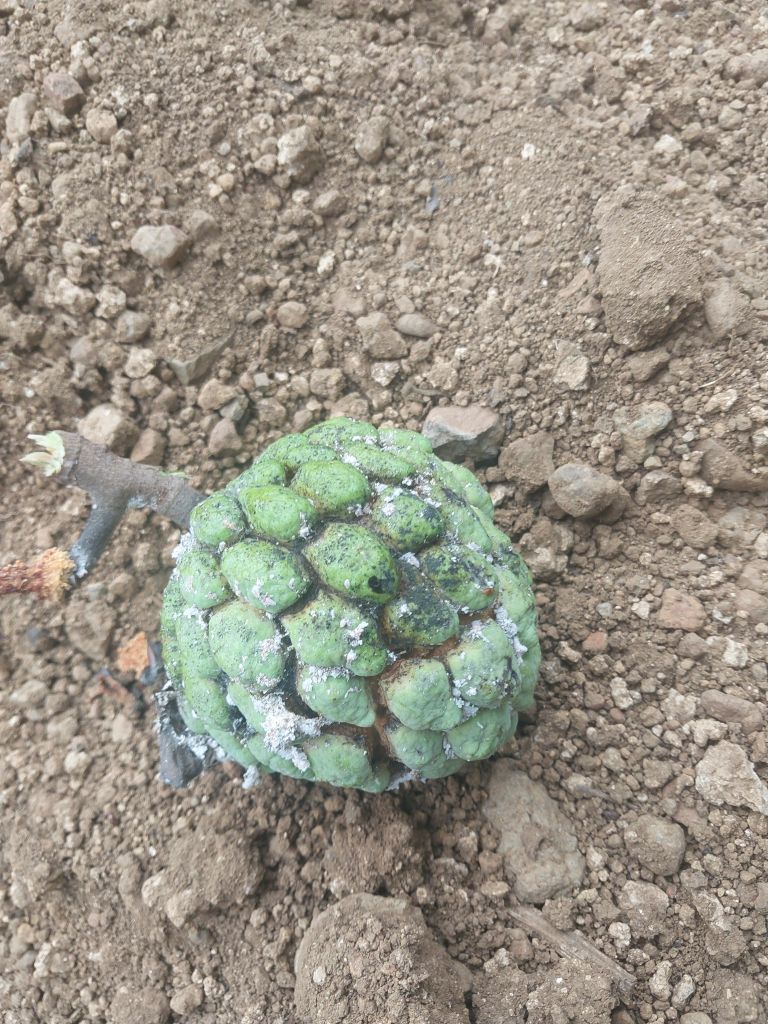
Disease label: Leaf spot on fruit